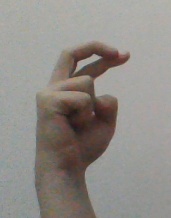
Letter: zay